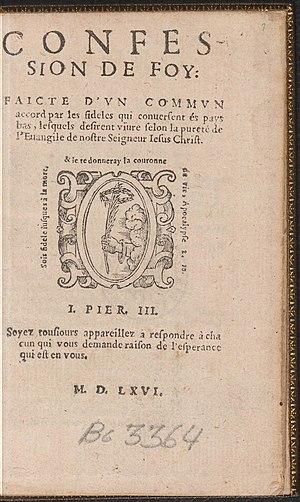
Le protestantisme est présent en Wallonie depuis la Réforme du XVIᵉ siècle. Le Baromètre du religieux 2008 indique que les protestants représentent 2,7 % de la population en Fédération Wallonie-Bruxelles, ce qui correspond à 5,8 % des chrétiens. Le protestantisme arrive en 3ᵉ position des religions pratiquées. Les protestants sont principalement présents dans les provinces de Hainaut et de Liège.
L'histoire de la Wallonie peut être divisée en trois chapitres :
Le protestantisme est la troisième religion pratiquée en Belgique. Les protestants, présents en Belgique depuis la Réforme, ont joué un rôle important dans le développement du pays en matière politique, économique et sociale. Depuis 2003, l'État belge reconnaît comme représentant du protestantisme belge le Conseil administratif du Culte protestant et évangélique qui est composé de deux branches :
La Confessio Belgica est la confession de foi des églises réformées des Pays-Bas espagnols, écrite par Guy de Brès en 1561. L'adjectif belgica qualifie ici l'ensemble des territoires formés actuellement par les Pays-Bas et la Belgique.